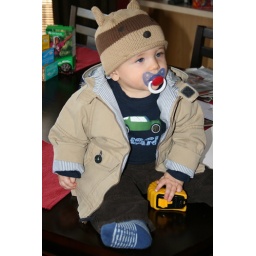
In his big boy coat ready to head to the store in his big boy car seat! :)